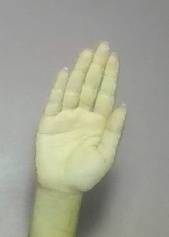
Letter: seen